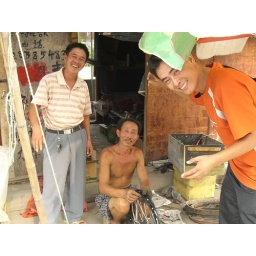
Getting the bike fixed in the shanty street